José Relvas

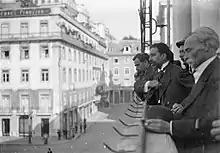
José Relvas proclaims the Republic from the balcony of the City Hall

An historic republican, he proclaimed the republic from the balcony of the Municipal Chamber of Lisbon, on 5 October 1910. He was the second Minister of Finance during the provisional government led by Teófilo Braga, from 12 October 1910 to 3 September 1911.